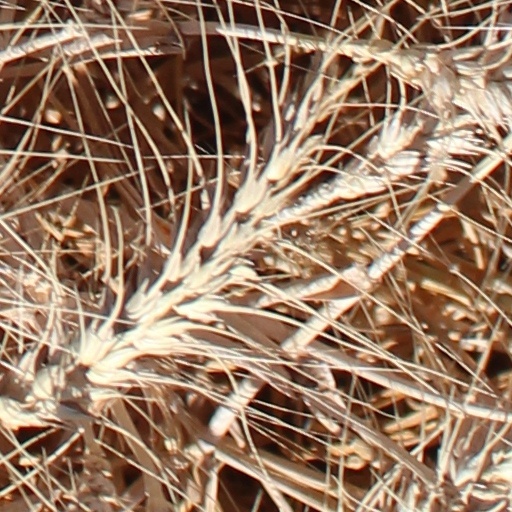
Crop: wheat